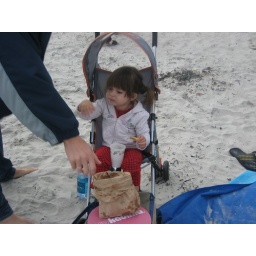
French fries on the beach (dipped in water of course)